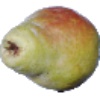
Label: Pear Williams 1